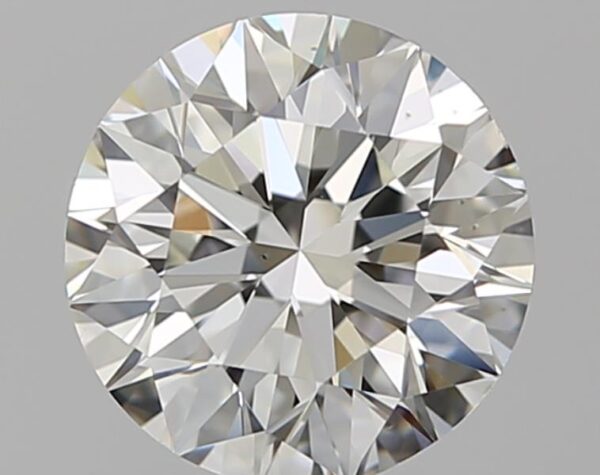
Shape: round
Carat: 1.5
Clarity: VS2
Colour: I
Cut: EX
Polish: EX
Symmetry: EX
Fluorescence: N
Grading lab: GIA
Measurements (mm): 7.23 x 7.27 x 4.58